Gavin Short

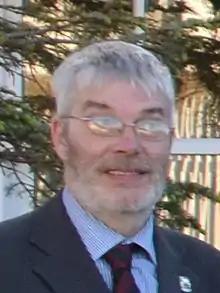

Gavin Phillip Short (born 1962) is a Falkland Islands politician who has been a member of the Legislative Assembly for the Stanley constituency since 2021. He was previously a Member of the Legislative Council from 1989 to 1993 and again from 2009 to 2017.